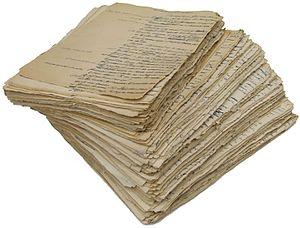
Feuillets extraits du manuscrit du Trésor des Contes
Overnia est une bibliothèque numérique regroupant des documents sur le patrimoine, la culture et l'Histoire de l'Auvergne. Les documents en ligne sont issus des fonds de la Bibliothèque du Patrimoine de Clermont-Ferrand et des autres bibliothèques de la métropole clermontoise.
Henri Pourrat, né à Ambert le 7 mai 1887 et mort dans la même commune le 16 juillet 1959, est un écrivain français.